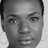
Emotion: neutral